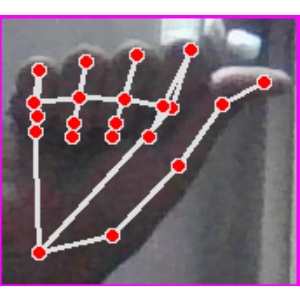
अक्षर: छ